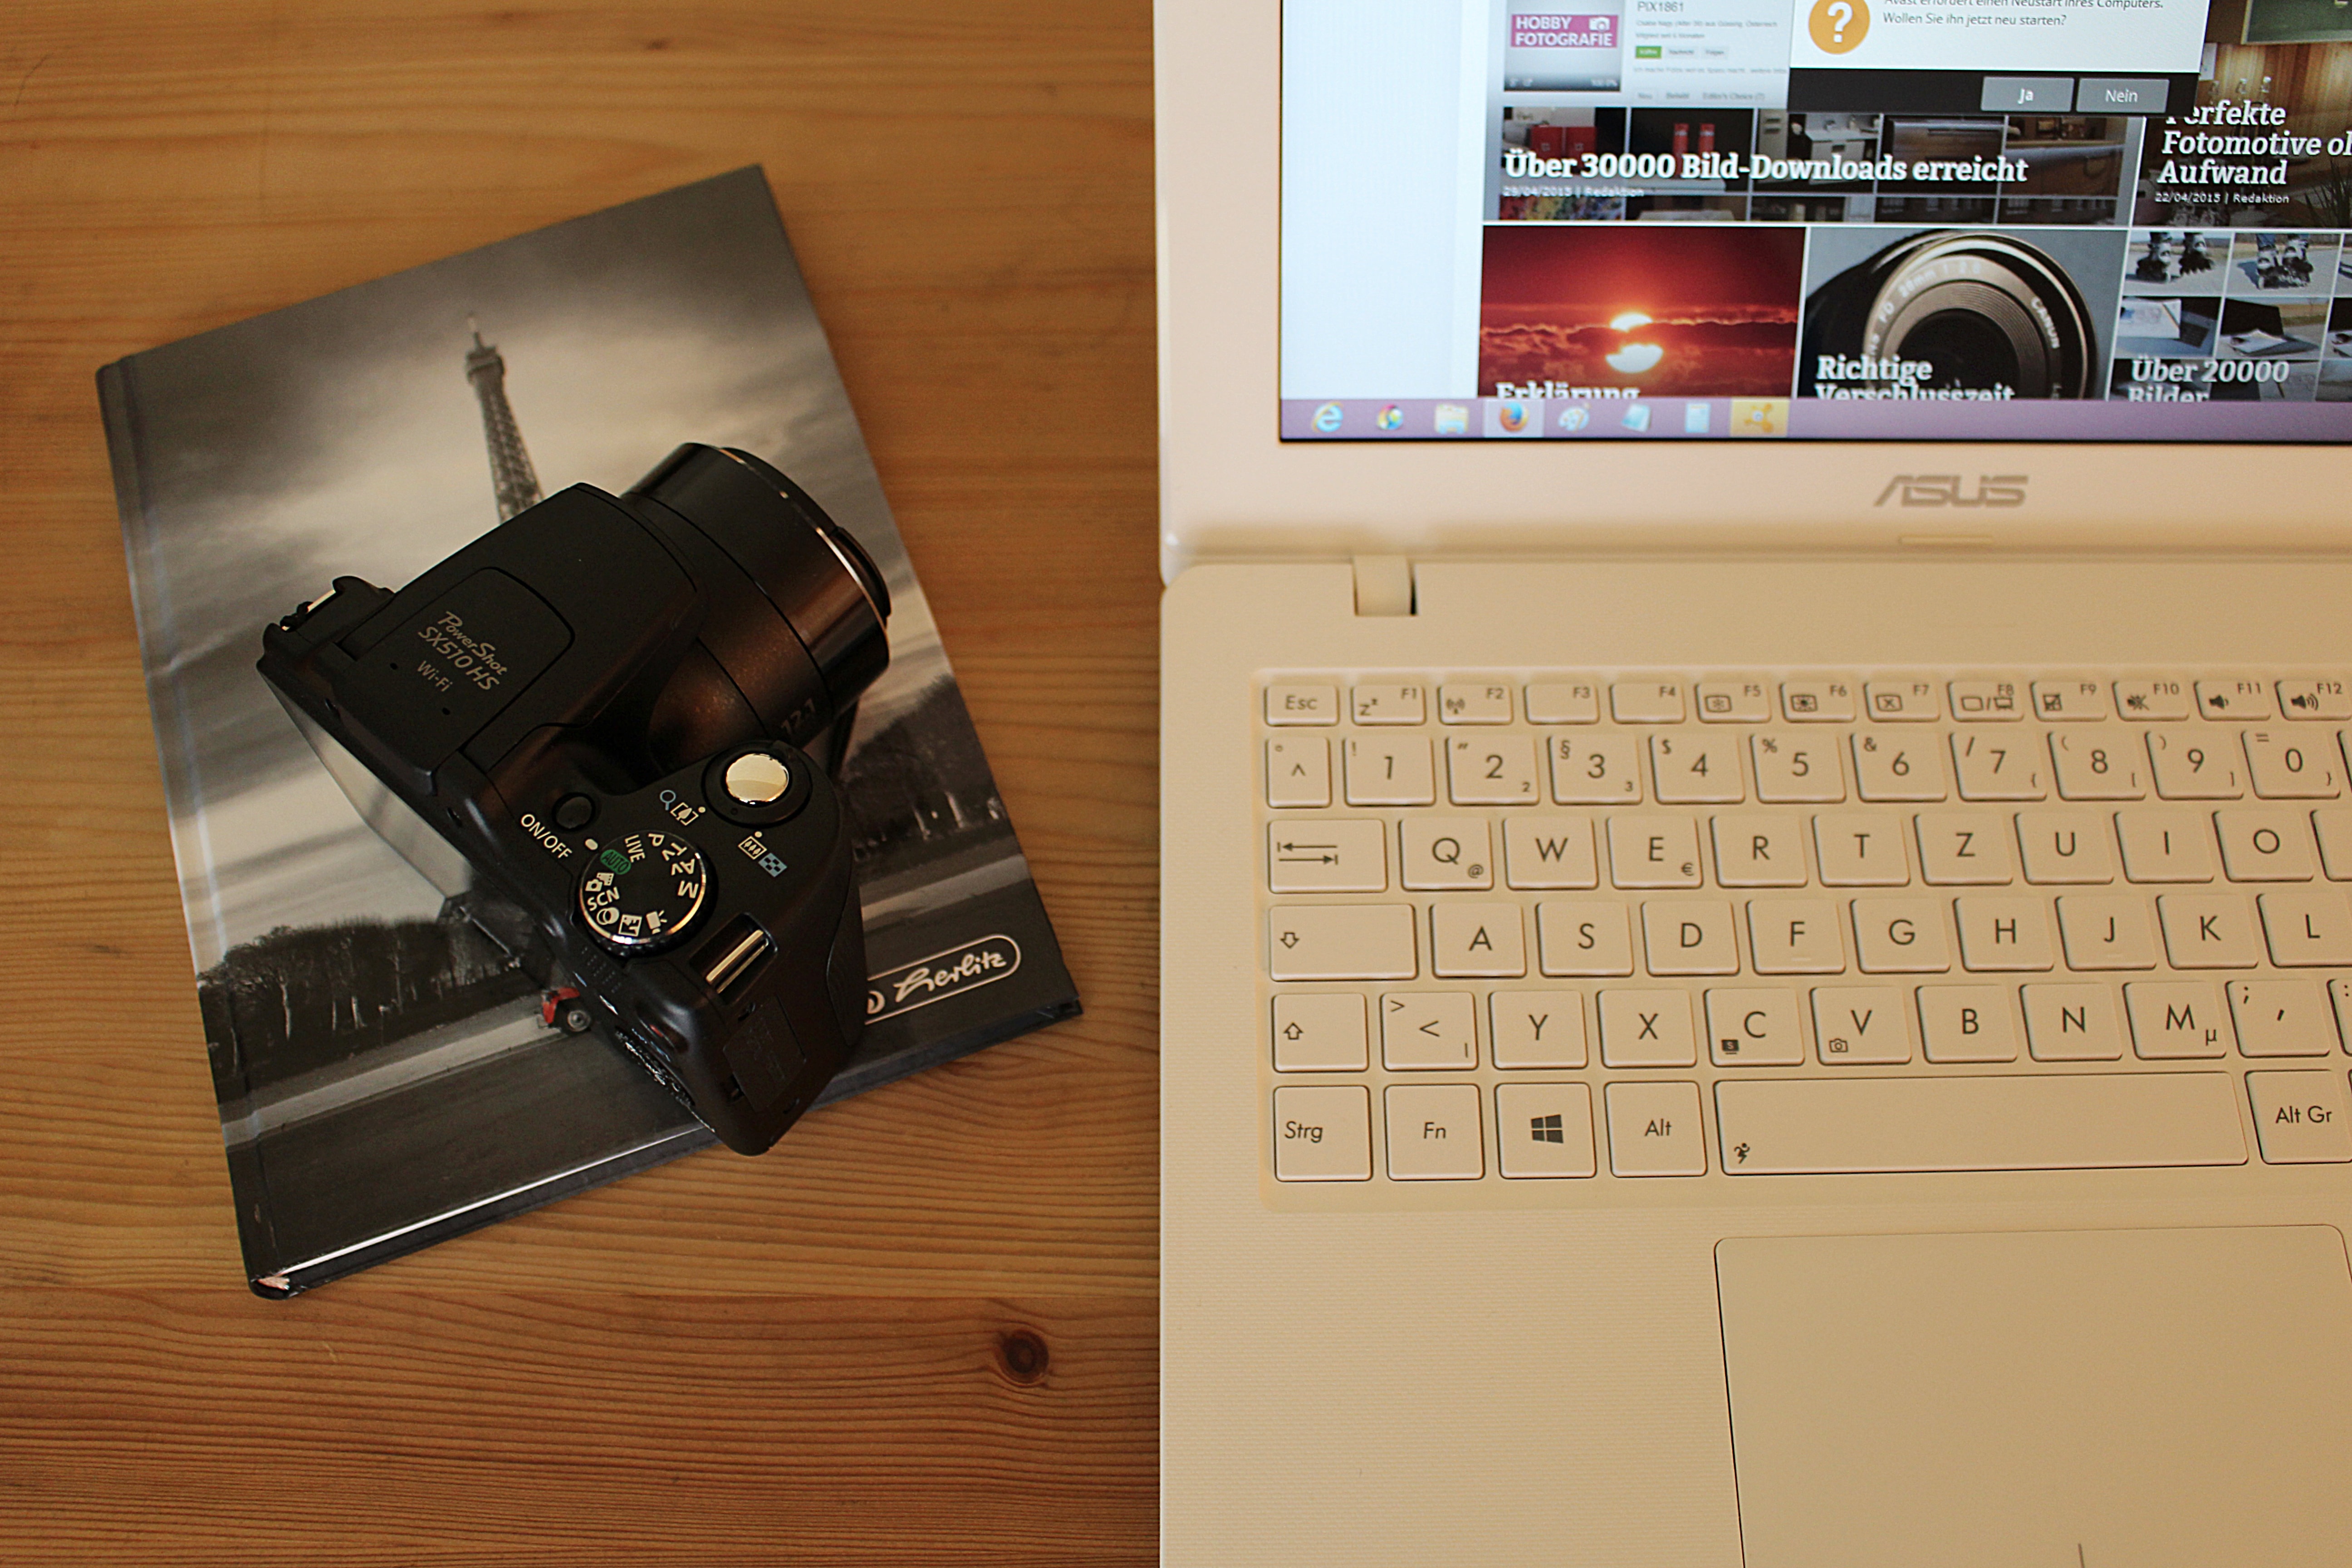
laptop, notebook, work, technology, camera, product, font, electronics, keys, multimedia, computer keyboard, product design, cameras optics, electronic device